Brutal Truth

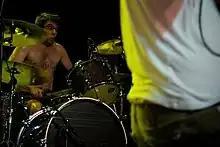
Richard Hoak, Hole in the Sky 2008

Drummer Richard Hoak also provides vocals and drums for a project titled Total Fucking Destruction. Kevin Sharp released an album with Venomous Concept in 2004, a hardcore punk band featuring members from the Melvins and Napalm Death. He was also a member of Australian grind band Damaged for a little over a year in 1999. He is also currently involved with the Atlanta-based hardcore-metal, grindcore band, Primate, with guitarist Bill Kelliher from Mastodon. Dan Lilker now plays for a host of bands and is currently bassist for the re-united Nuclear Assault.